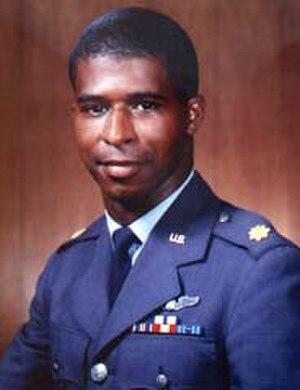
Robert Henry Lawrence, Jr., né le 2 octobre 1935 à Chicago et mort le 8 décembre 1967 sur la Edwards Air Force Base, est un pilote de l'armée de l'air américaine et un aspirant-astronaute américain. Il est considéré comme le premier astronaute afro-américain, bien qu'il soit mort accidentellement avant d'être allé dans l'espace.